Argo Wilis

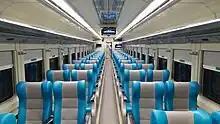
The interior of the stainless steel executive train of Argo Wilis

As of 8 June 2018, the Argo Wilis train operates using a series of stainless steel executive class cars made by PT INKA released in 2018 and 2019 along with dining and generator cars.